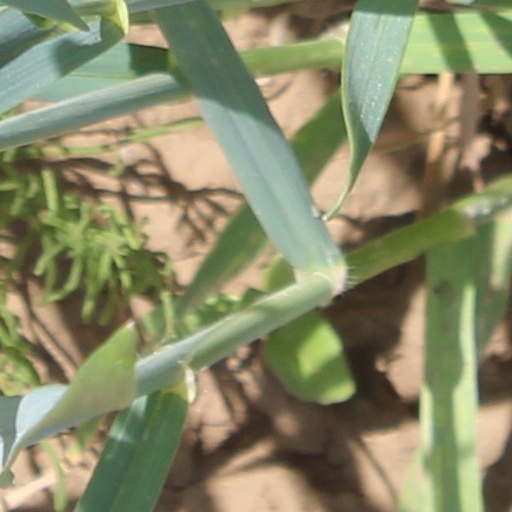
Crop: wheat